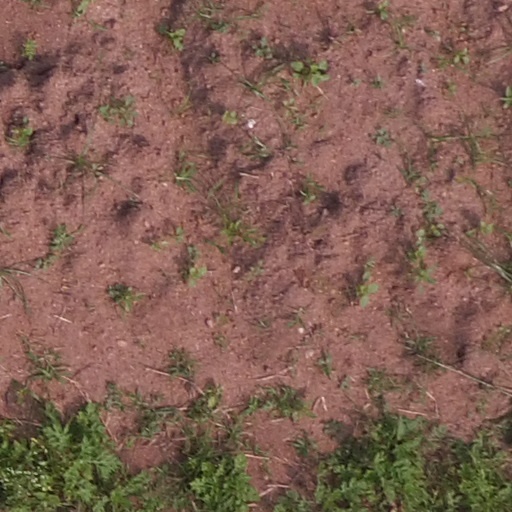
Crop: maize; corn